Marisol Aguilera

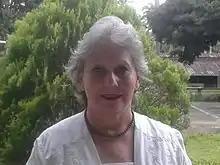
Marisol Aguilera

Marisol Aguilera Meneses (born in La Asunción, Nueva Esparta, Venezuela) is a Venezuelan biologist whose research involves the ecology of vertebrates. She is the president of the and the International Organization Interciencia, which brings together associations for the advancement of science from all over the Americas.